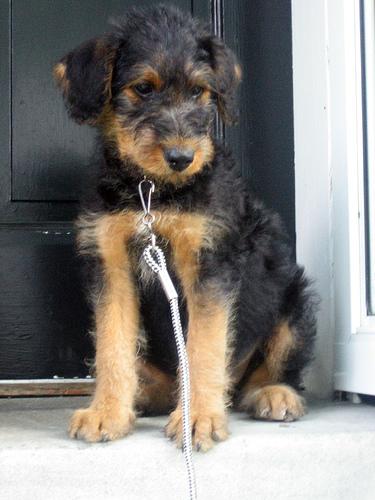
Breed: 200-n000008-Airedale